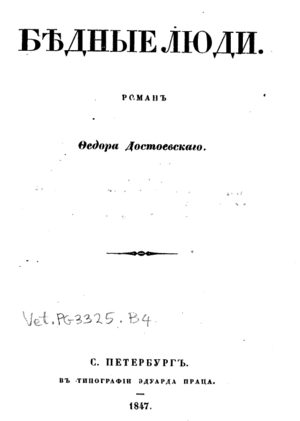
Les Pauvres Gens est le premier roman de l'écrivain russe Fiodor Dostoïevski, qui commence à l'écrire en 1844, aussitôt après avoir quitté l'armée. Le texte paraît le 15 janvier 1846 dans le Recueil pétersbourgeois et connaît aussitôt un grand succès. Les Pauvres Gens est un roman épistolaire, le seul de Dostoïevski.